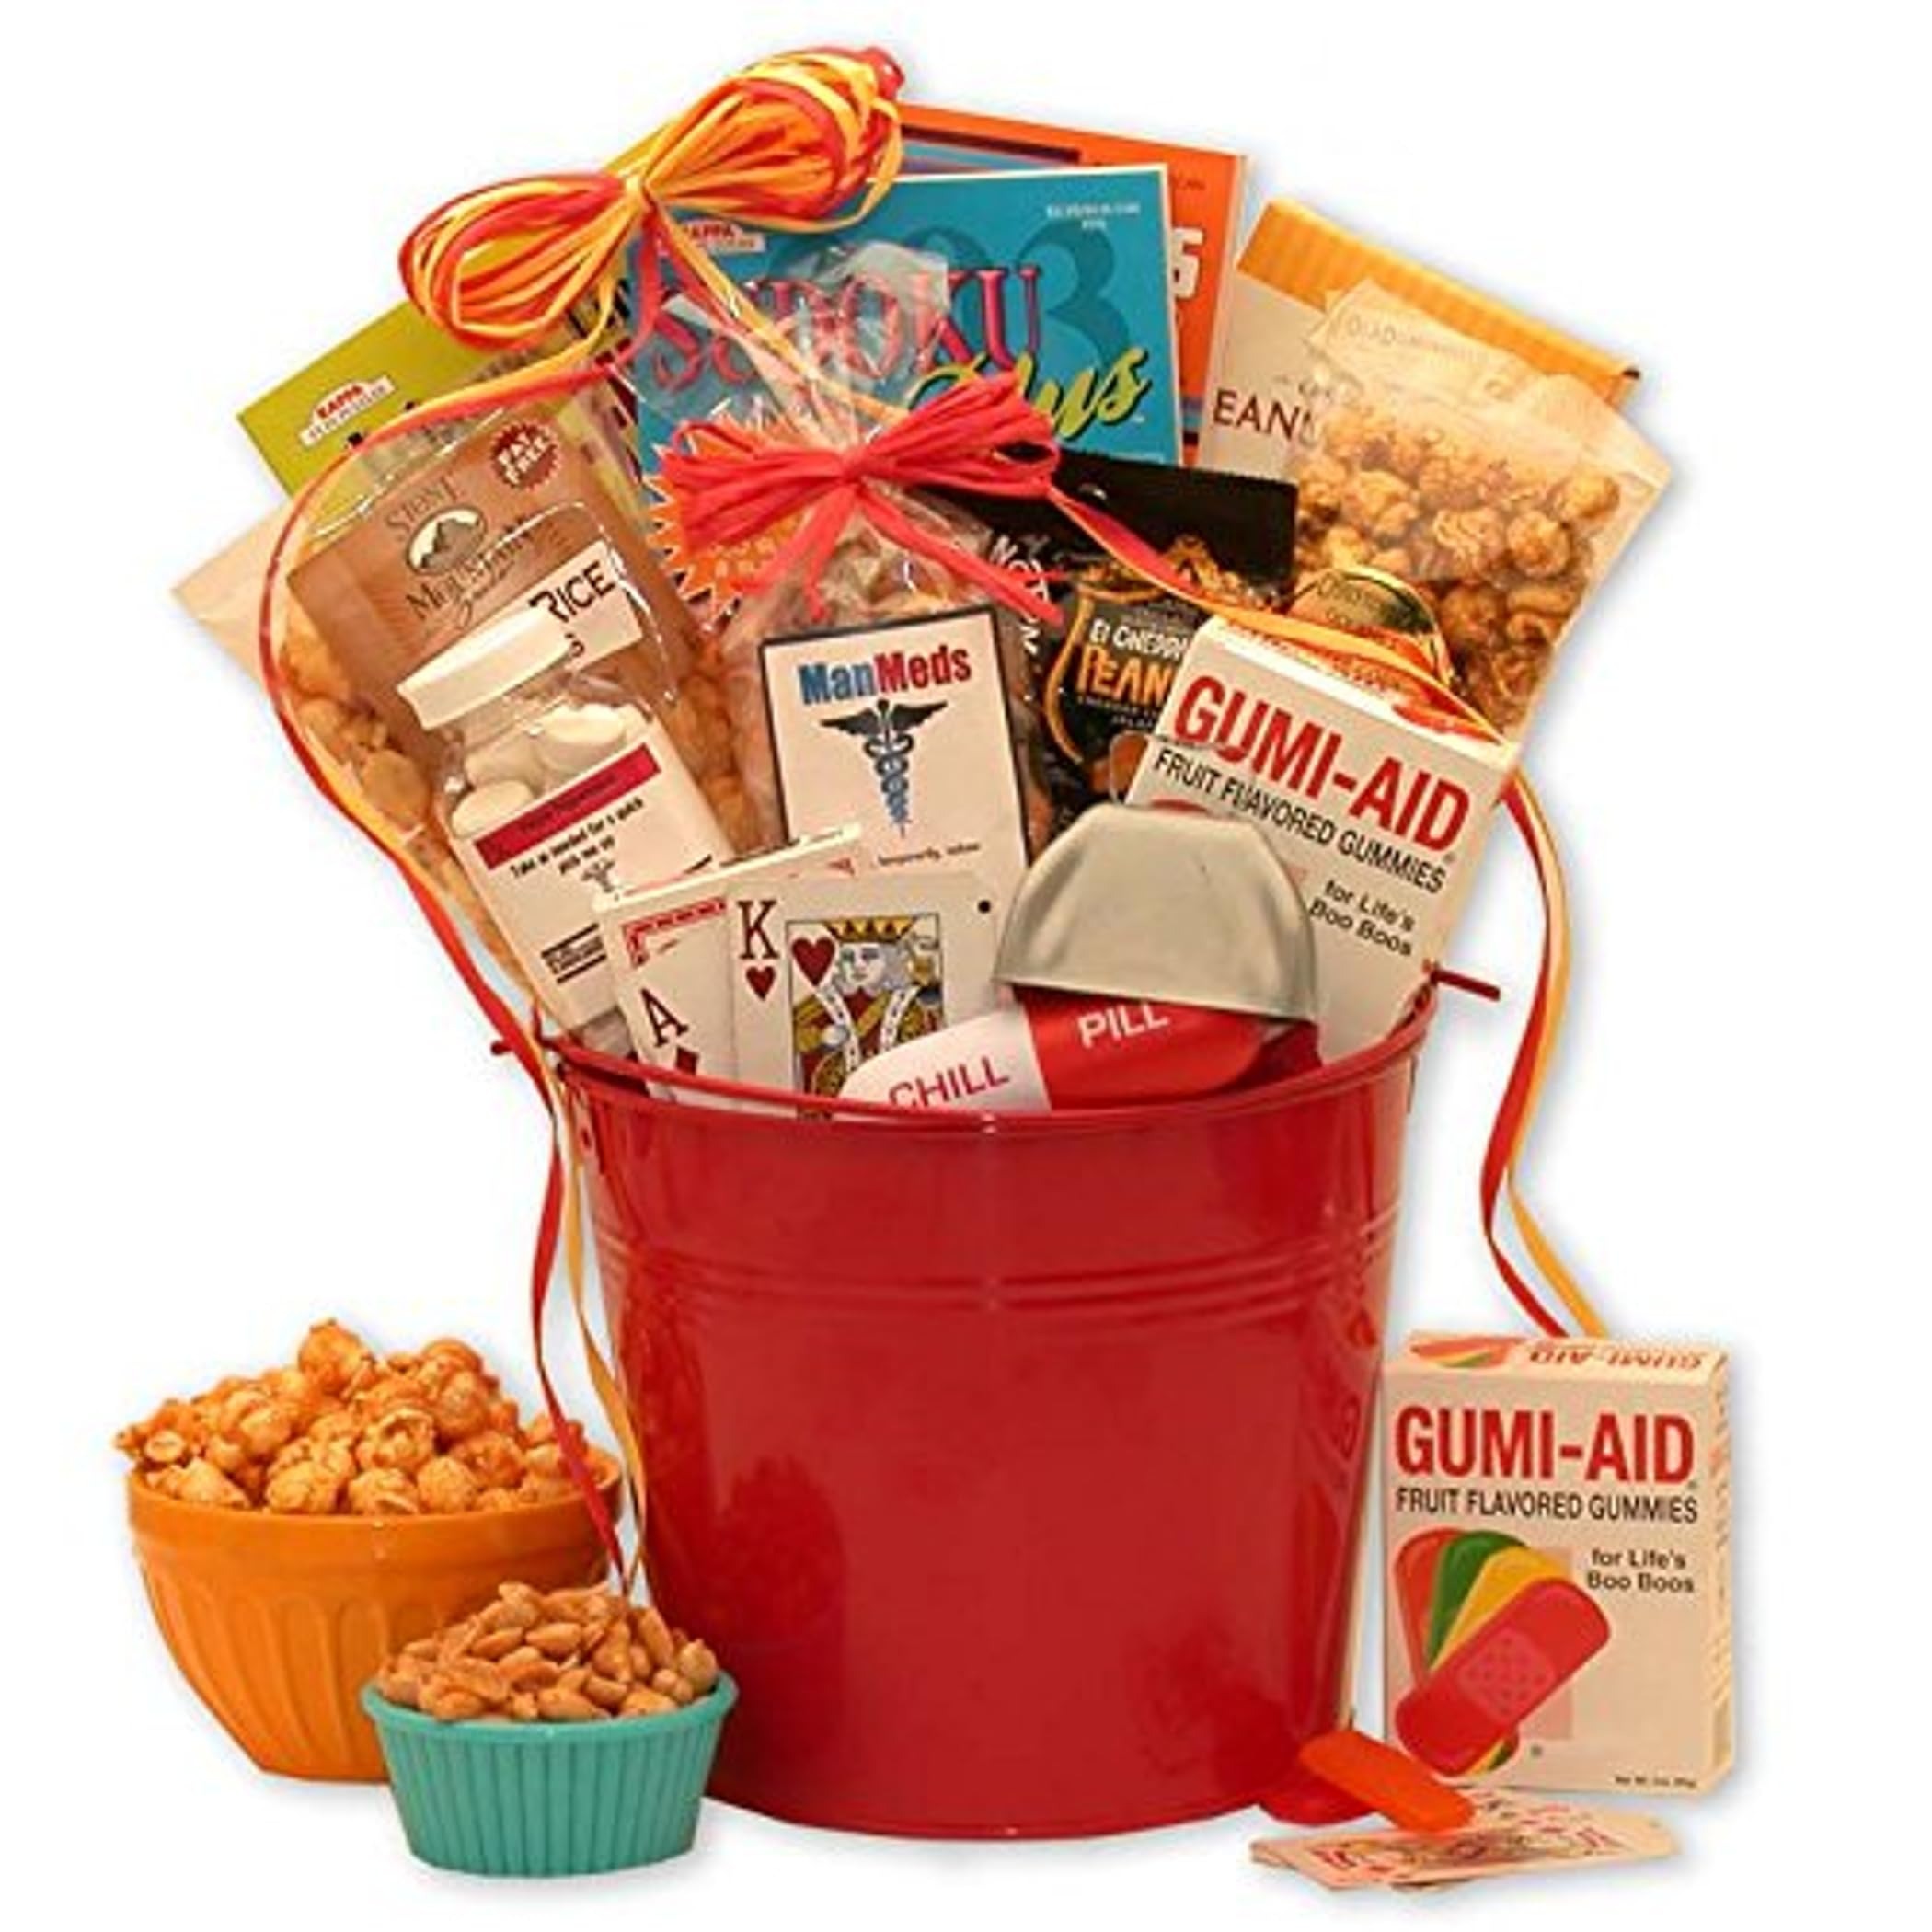
Item Name: Gift Basket Drop Shipping Man Meds Get Well Gift For Men
Product Description: Pick up his spirits with a delicious pail of sweet and salty treats brought together just for that man in your life. Offering good-humored support The Man Meds pail is the perfect cheer him up get well gift. Gift includes Inside: 9" galvanized red pail, Man Meds theme bag filled with Hawaiian trail mix 3 oz, Sudoku puzzle book, Crossword puzzle book, Word search puzzle book, buttery peanut brittle 3 oz, butter toffee caramel corn, Man Meds Get well mint pills, playing cards, Wasabi snack mix, fruit flavored gummy Band-aids, Wingman Cheddaralles hot peanuts, Metal cow bell, Relaxable Chill pill. Completed gift measures 9" round by 14" tall, is wrapped in cellophane and topped with a hand tied bowith Completed gift measures 3 pounds.
Value: 1.0
Unit: Count

Price: 57.845